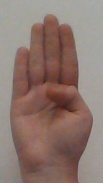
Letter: kaaf